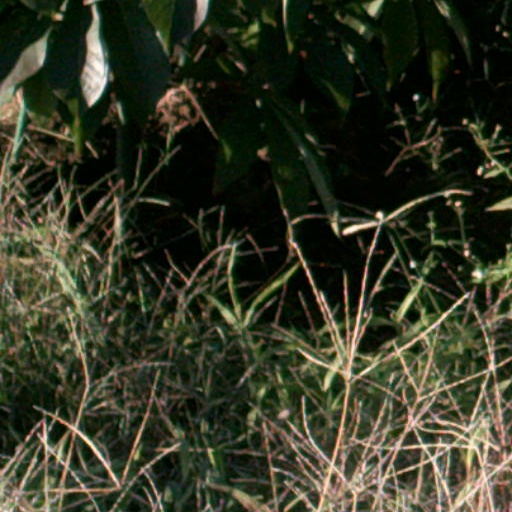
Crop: cassava